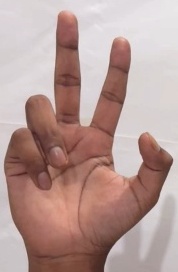
ASL sign: 3